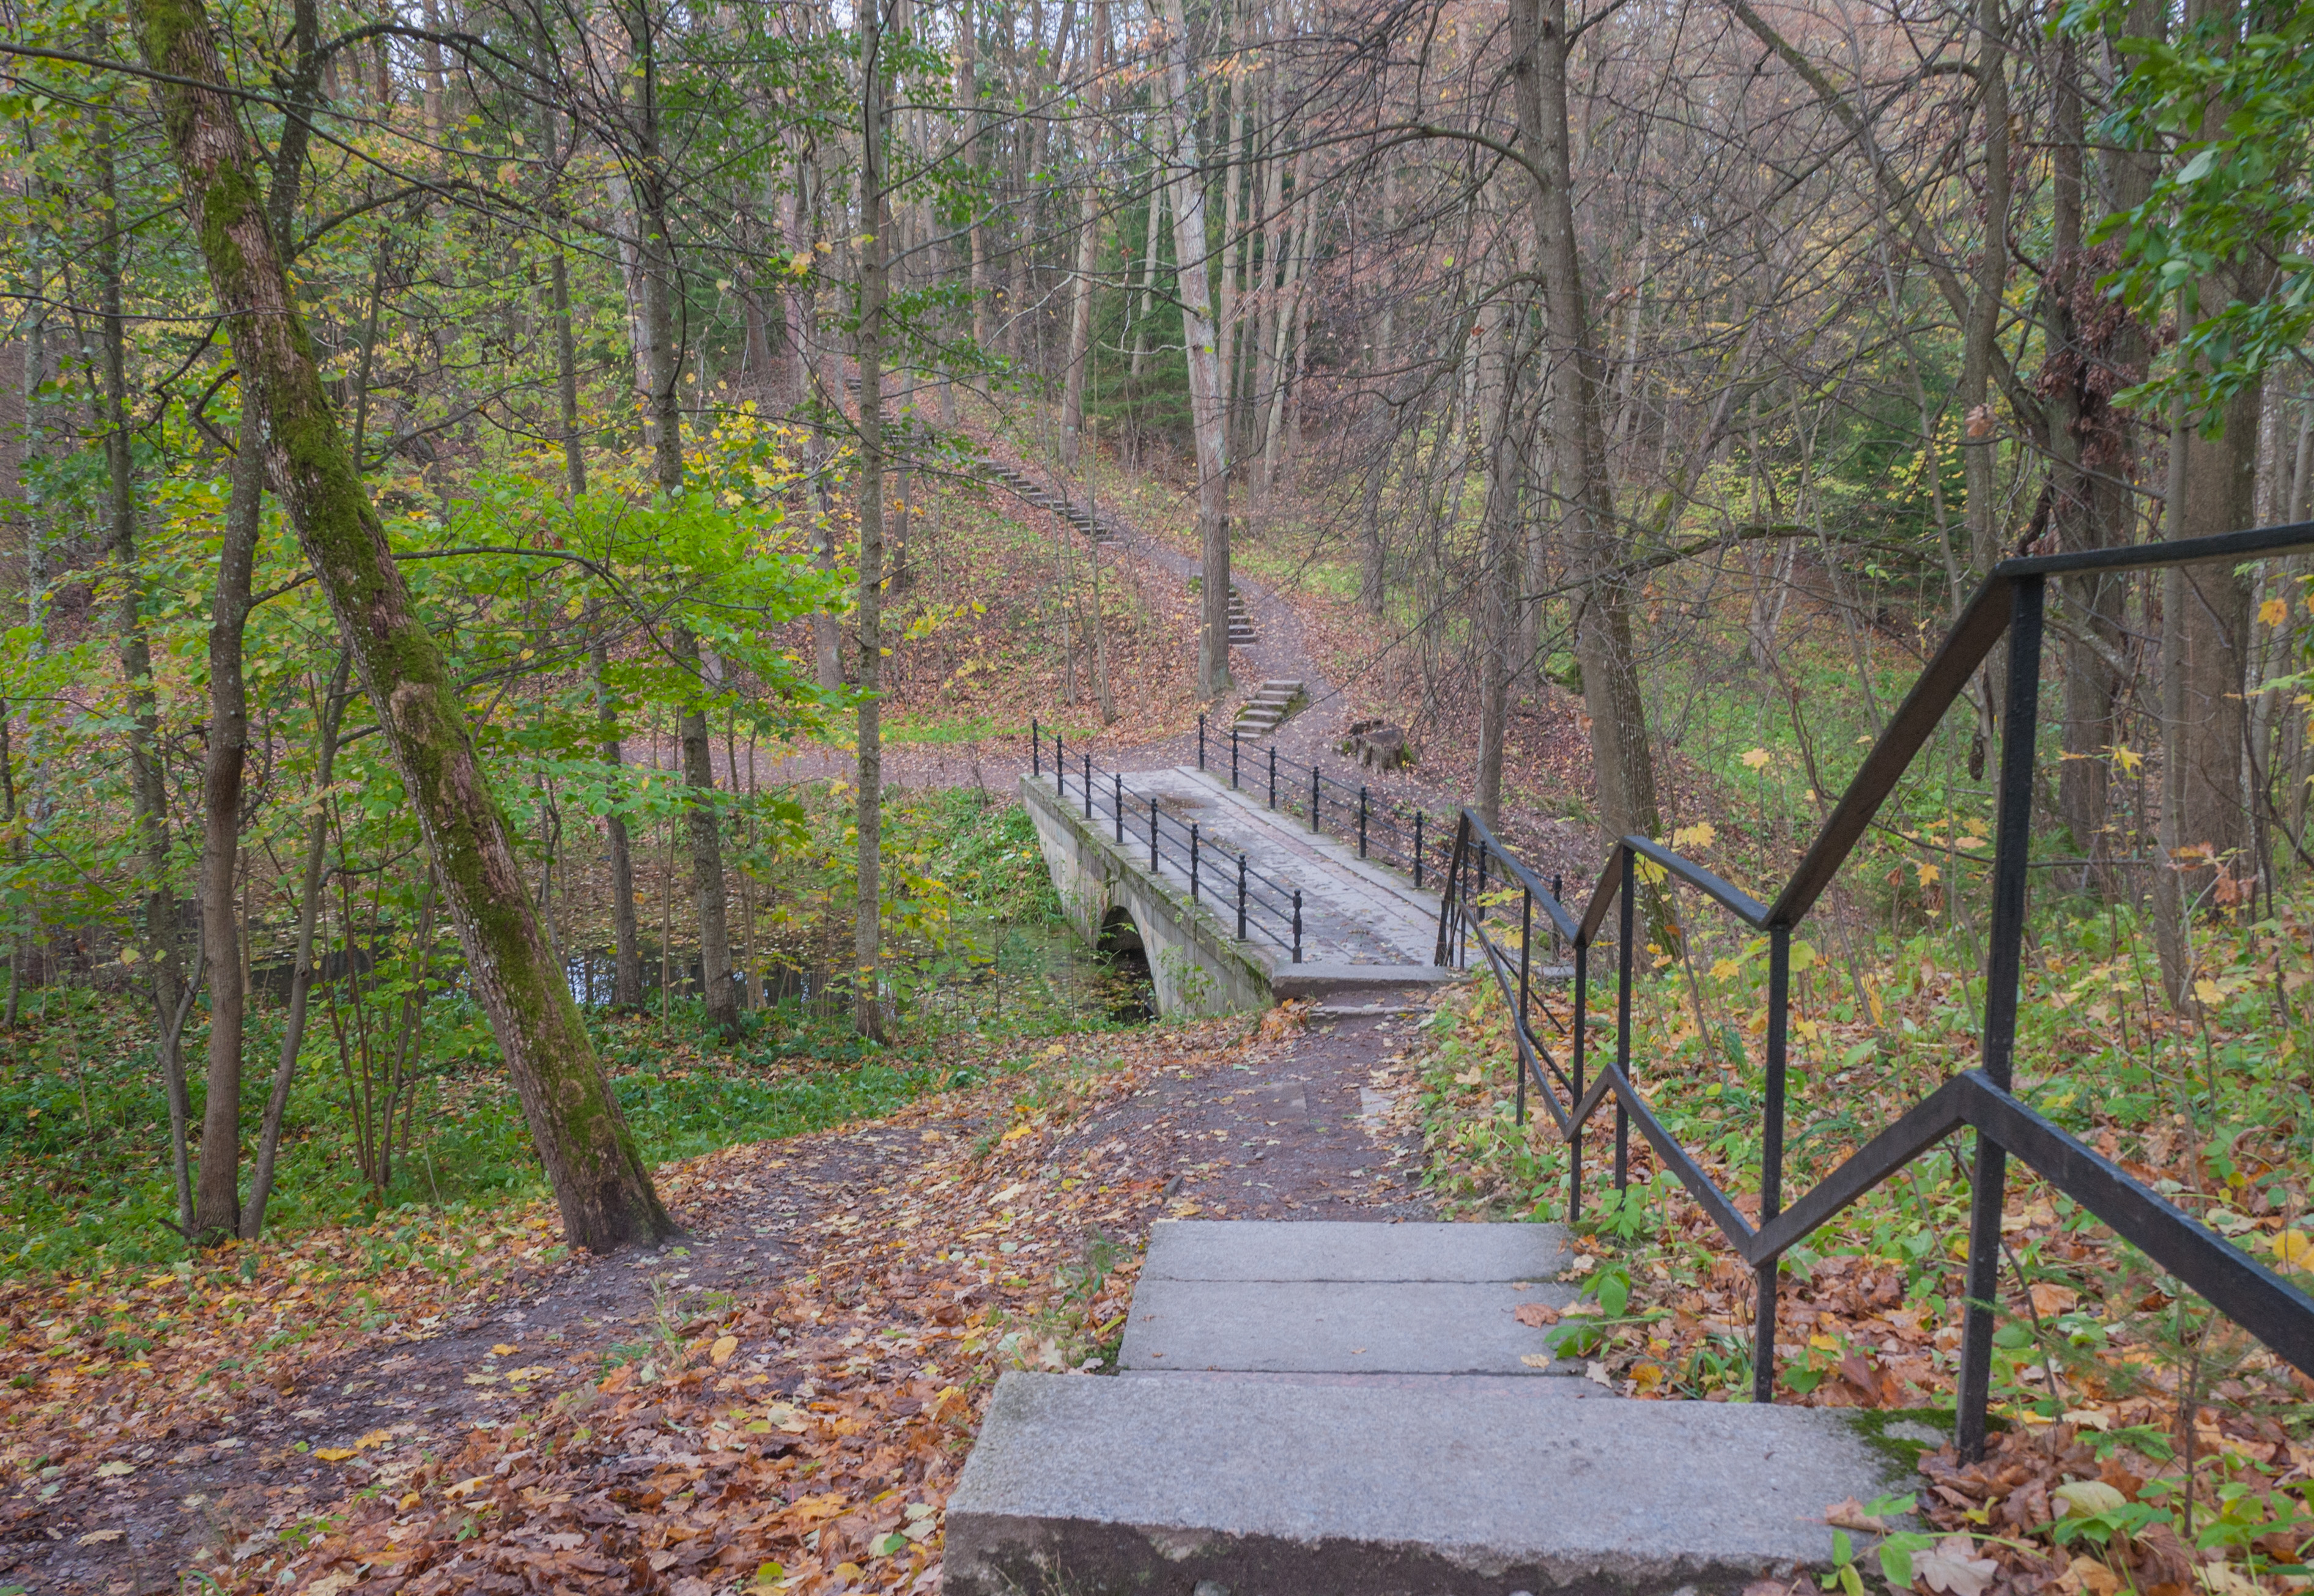
image, nature reserve, tree, natural environment, woodland, forest, trail, leaf, state park, wilderness, walkway, biome, bridge, spring, plant, path, woody plant, autumn, wood, thoroughfare, old growth forest, national park, branch, Northern hardwood forest, park, road, nonbuilding structure, boardwalk, walking, temperate broadleaf and mixed forest, deciduous